Thoothukudi

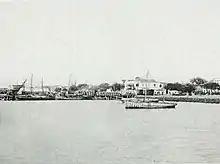
Port of Thoothukudi during the Madras Presidency, c.a. 1913

The Shankara Rameshwarar Udanurai Pagampriya Temple, Vaikundapathi Perumal Temple and Jamia Mosque in the centre of the town and the Our Lady of Snows Basilica in Kadarkarai Salai are the major religious attractions in the city. The church attracts lot of visitors around the country and is one of catholic pilgrimage centers in India dedicated to Virgin Mary. The church festival celebrated yearly during last week of July and first week of August, The Shiva temple festivals like Adi Amavasai, Sasti and Chittirai chariot festivals are the major festivals of the land.